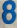
Number: 8